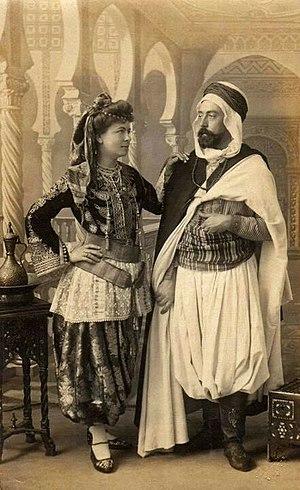
Couple en costumes algériens
khit er rouh ou khit errouh en algérois ou encore Zerouf dans la région de Tlemcen, est un bijou traditionnel algérien.
Le karakou est un costume traditionnel algérien, plus précisément algérois, apparu au XIXᵉ siècle que certaines Algéroises continuent à porter dans leur vie quotidienne. Descendant de l'ancienne ghlila, il demeure un costume de cérémonie.